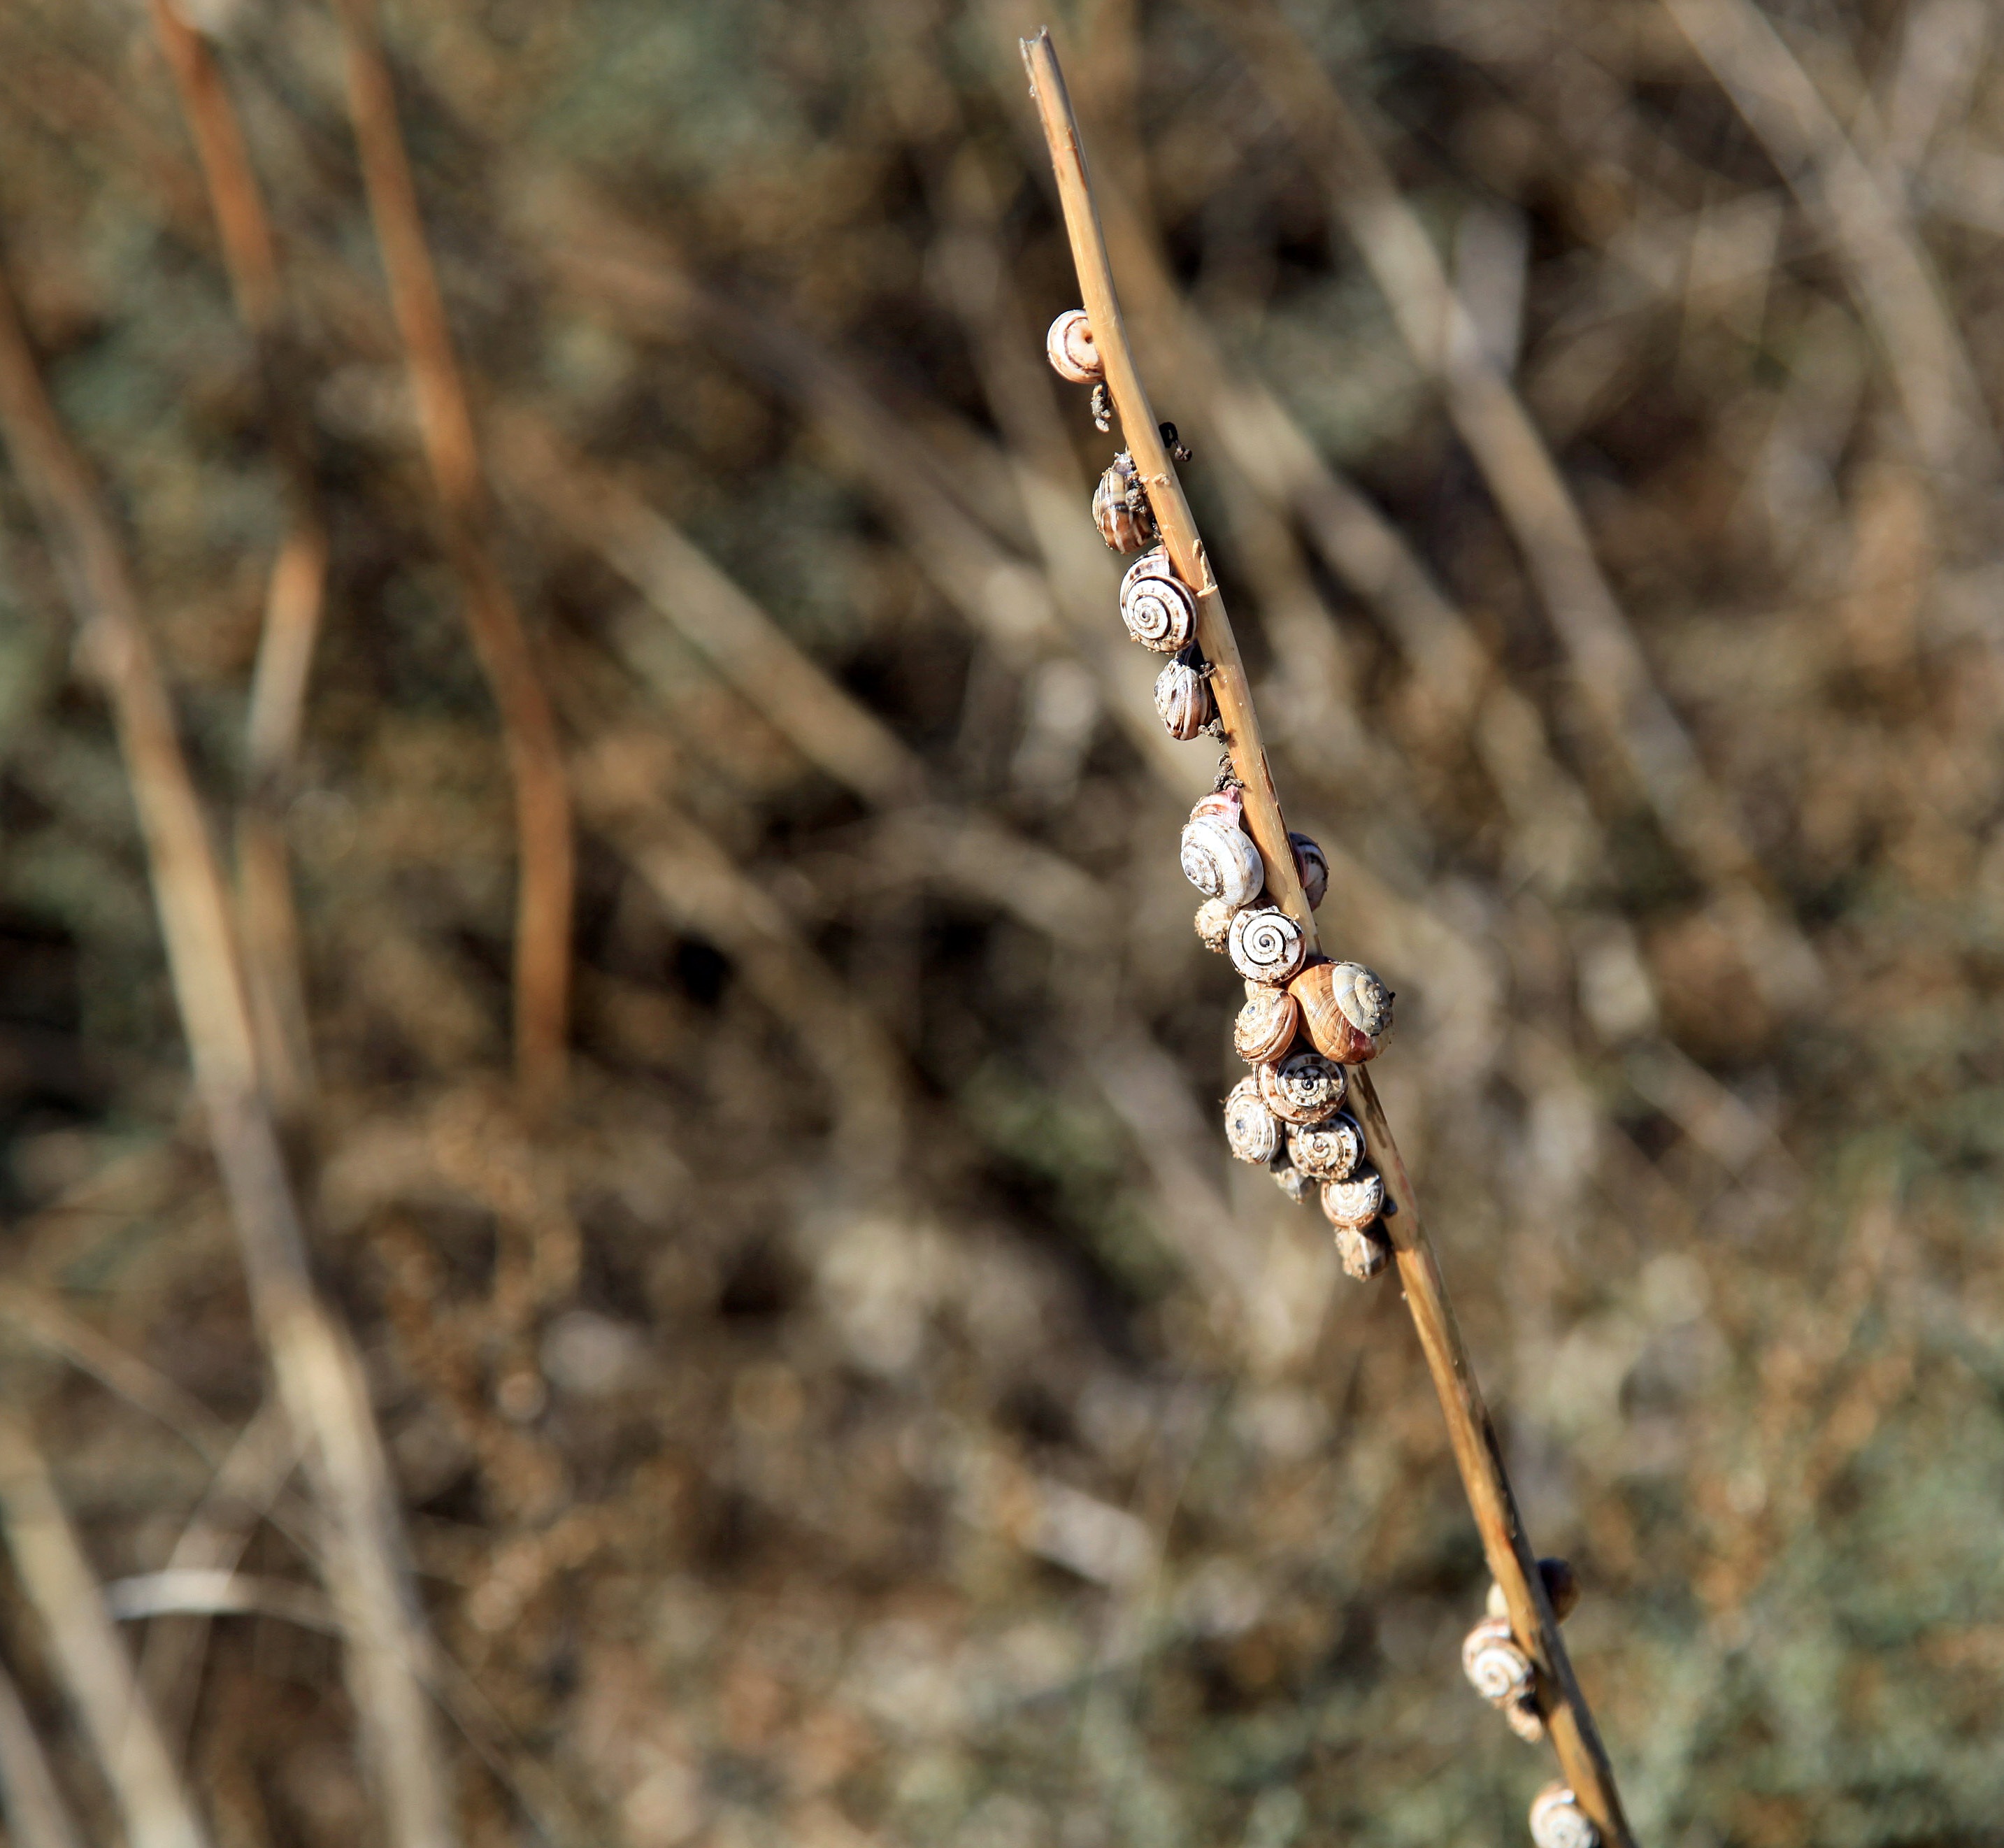
nature, branch, leaf, flower, wildlife, insect, macro, flora, fauna, shell, invertebrate, twig, snails, grasses, macro photography, snail shell, halm, plant stem